Spare Parts (2015 film)

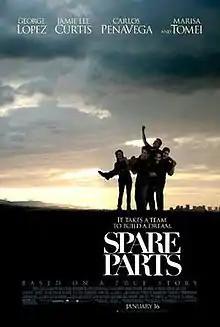
Theatrical release poster

Spare Parts is a 2015 biographical drama film directed by Sean McNamara and produced by David Alpert, Rick Jacobs, Leslie Kolins Small, George Lopez, and Ben Odell. It is based on the "Wired" magazine article "La Vida Robot" (Robot Life) by Joshua Davis, about the true story of a group of students from a mainly Latino high school, who competed in the 2004 MATE ROV competition. The film was released by Lions Gate Entertainment on January 16, 2015.